Baruch Marzel

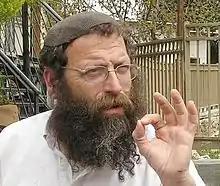
Marzel in 2007

Baruch Meir Marzel (born 23 April 1959) is an Israeli politician and activist. He is an Orthodox Jew originally from Boston who now lives in the Jewish community of Hebron in Tel Rumeida with his wife and nine children. He was the leader of the far-right-oriented Jewish National Front party. He was also a member of Otzma Yehudit, though he later left the party. He was the "right-hand man" of assassinated Rabbi Meir Kahane, acting as spokesman for the American-born rabbi's Kach organization for ten years. The mainstream Israeli press has described him as an "extreme right-wing activist".